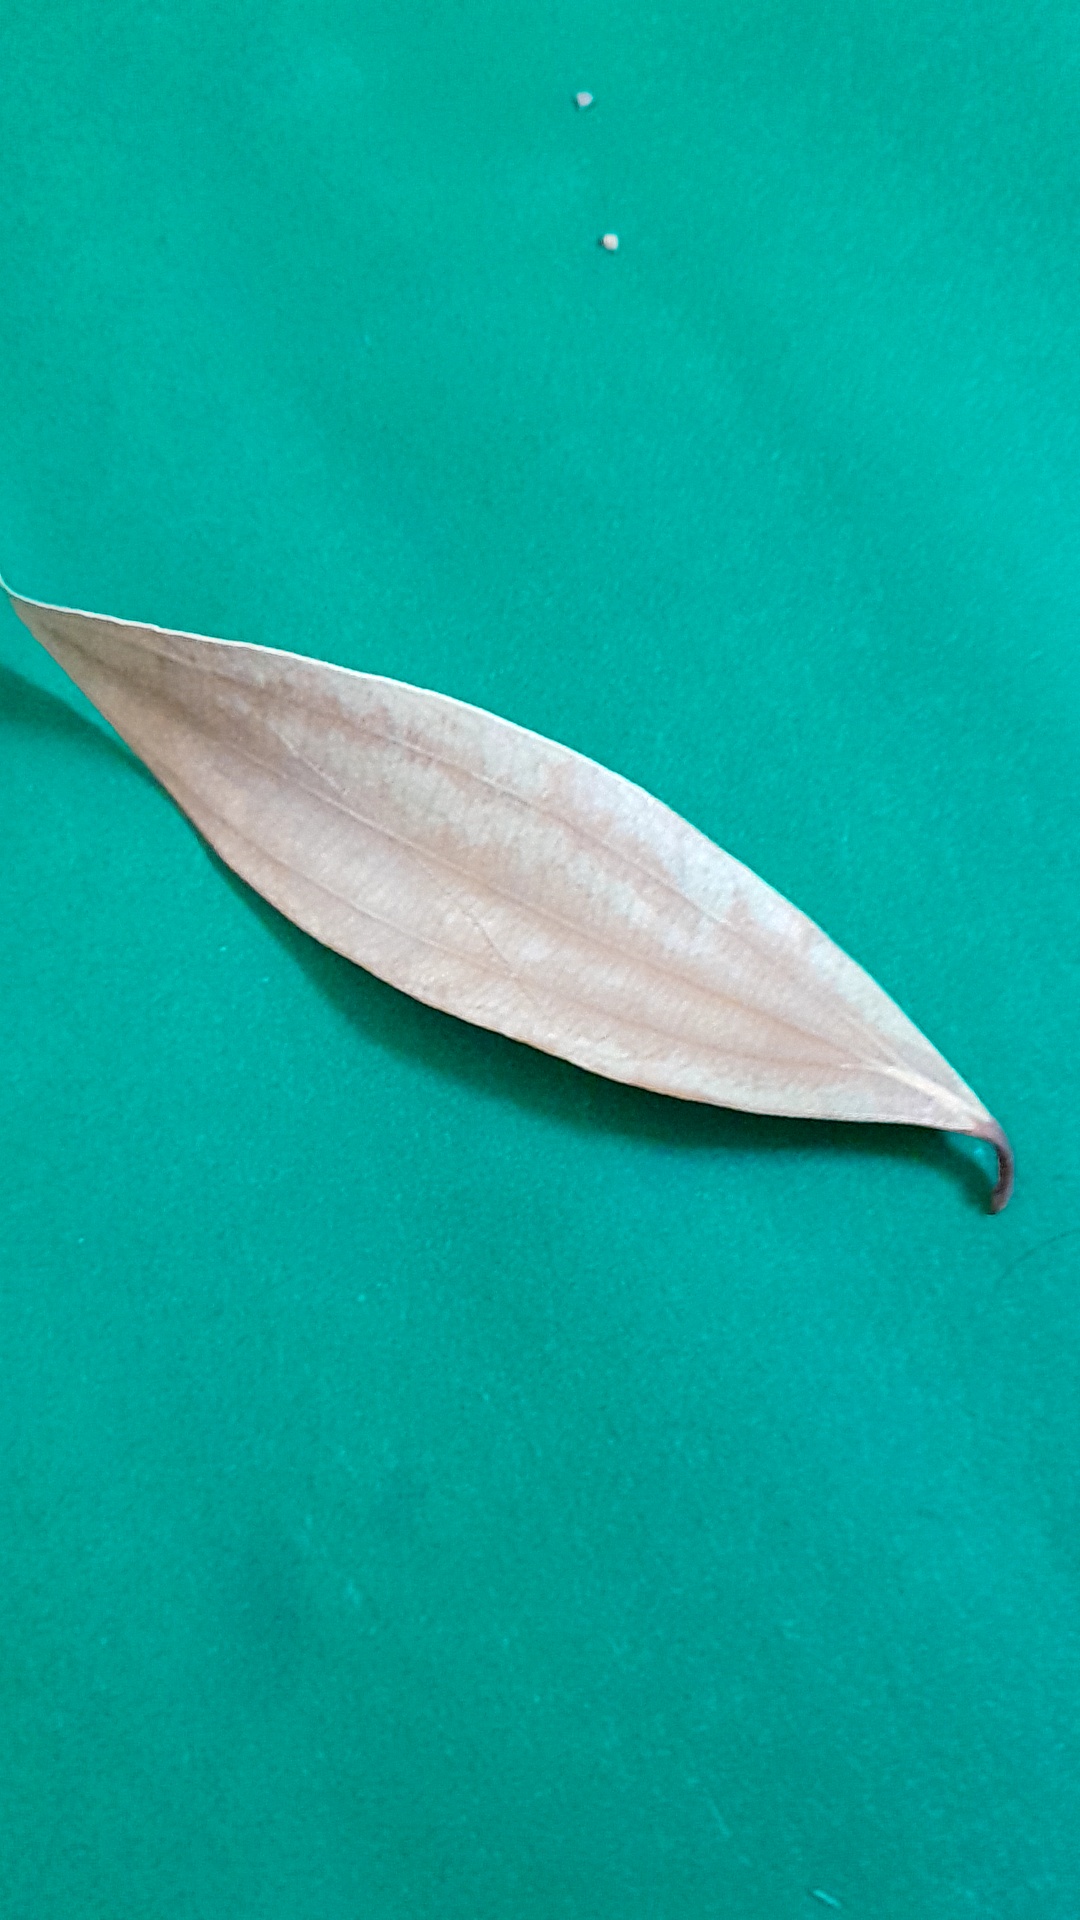
Label: Dry Leaf